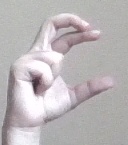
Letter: thal